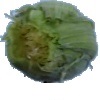
Label: Corn Husk 1